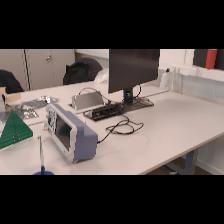
Label: NonHuman